Describe the emotion expressed in this image:  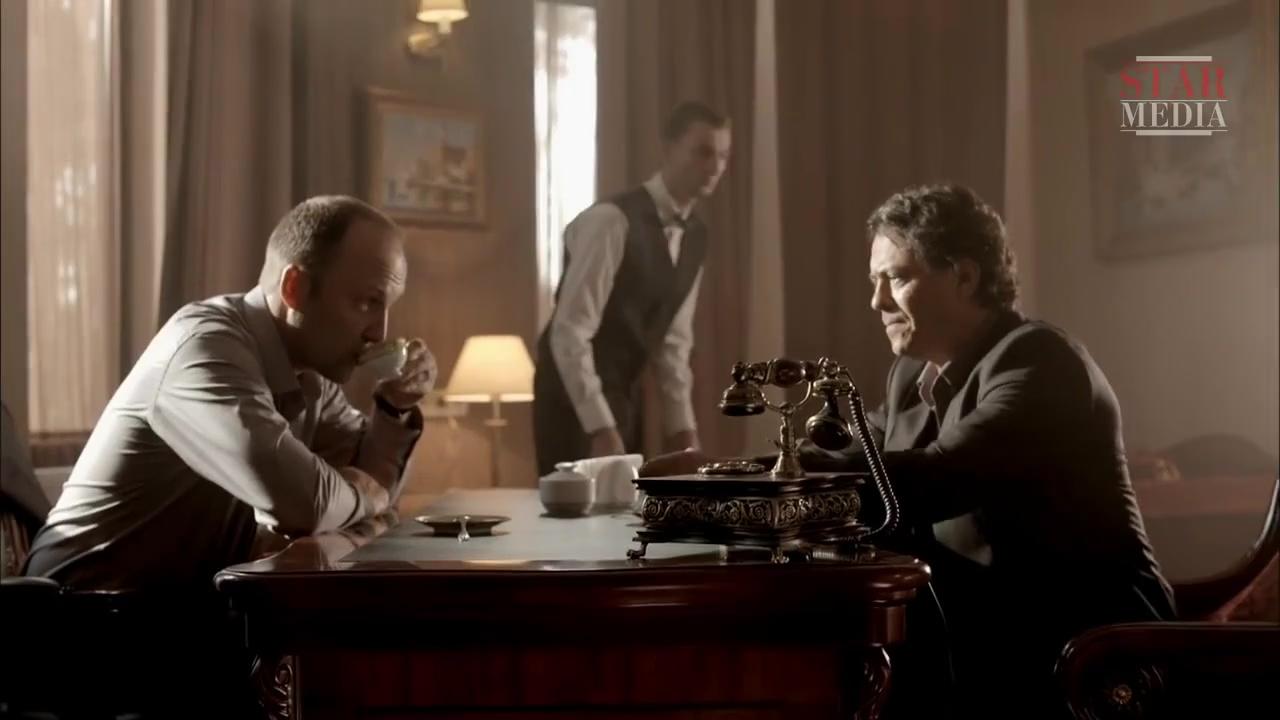
This person displays Suffering, valence and arousal with low intensity.